Argyll's Rising

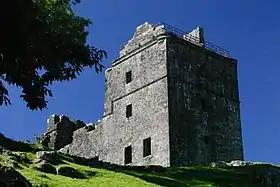
Carnasserie Castle, home of Sir Duncan Campell of Auchinbreck, was amongst those destroyed as a result of the Rising.

Low on supplies, the rebels decided to make for the strongly Whig city of Glasgow. Atholl was in pursuit, and the Earl of Dumbarton was stationed near Glasgow in readiness with a force of militia and regulars. Unknown to the rebels, a number of Covenanters had assembled in Wigtownshire with the intention of joining Argyll, but the preacher Alexander Peden had addressed the gatherings and reminded them of Argyll and Monmouth's role in previous repression.